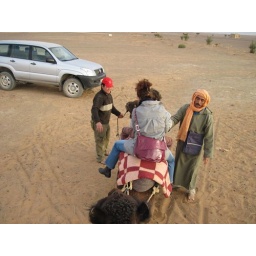
Merzouga 3/21/2010 - Mohamed in the red hat steps in to help